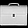
Label: Bag